Sky position (RA, Dec in degrees): 168.419, 27.241
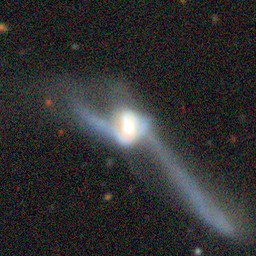
Galaxy morphology: Disturbed Galaxies